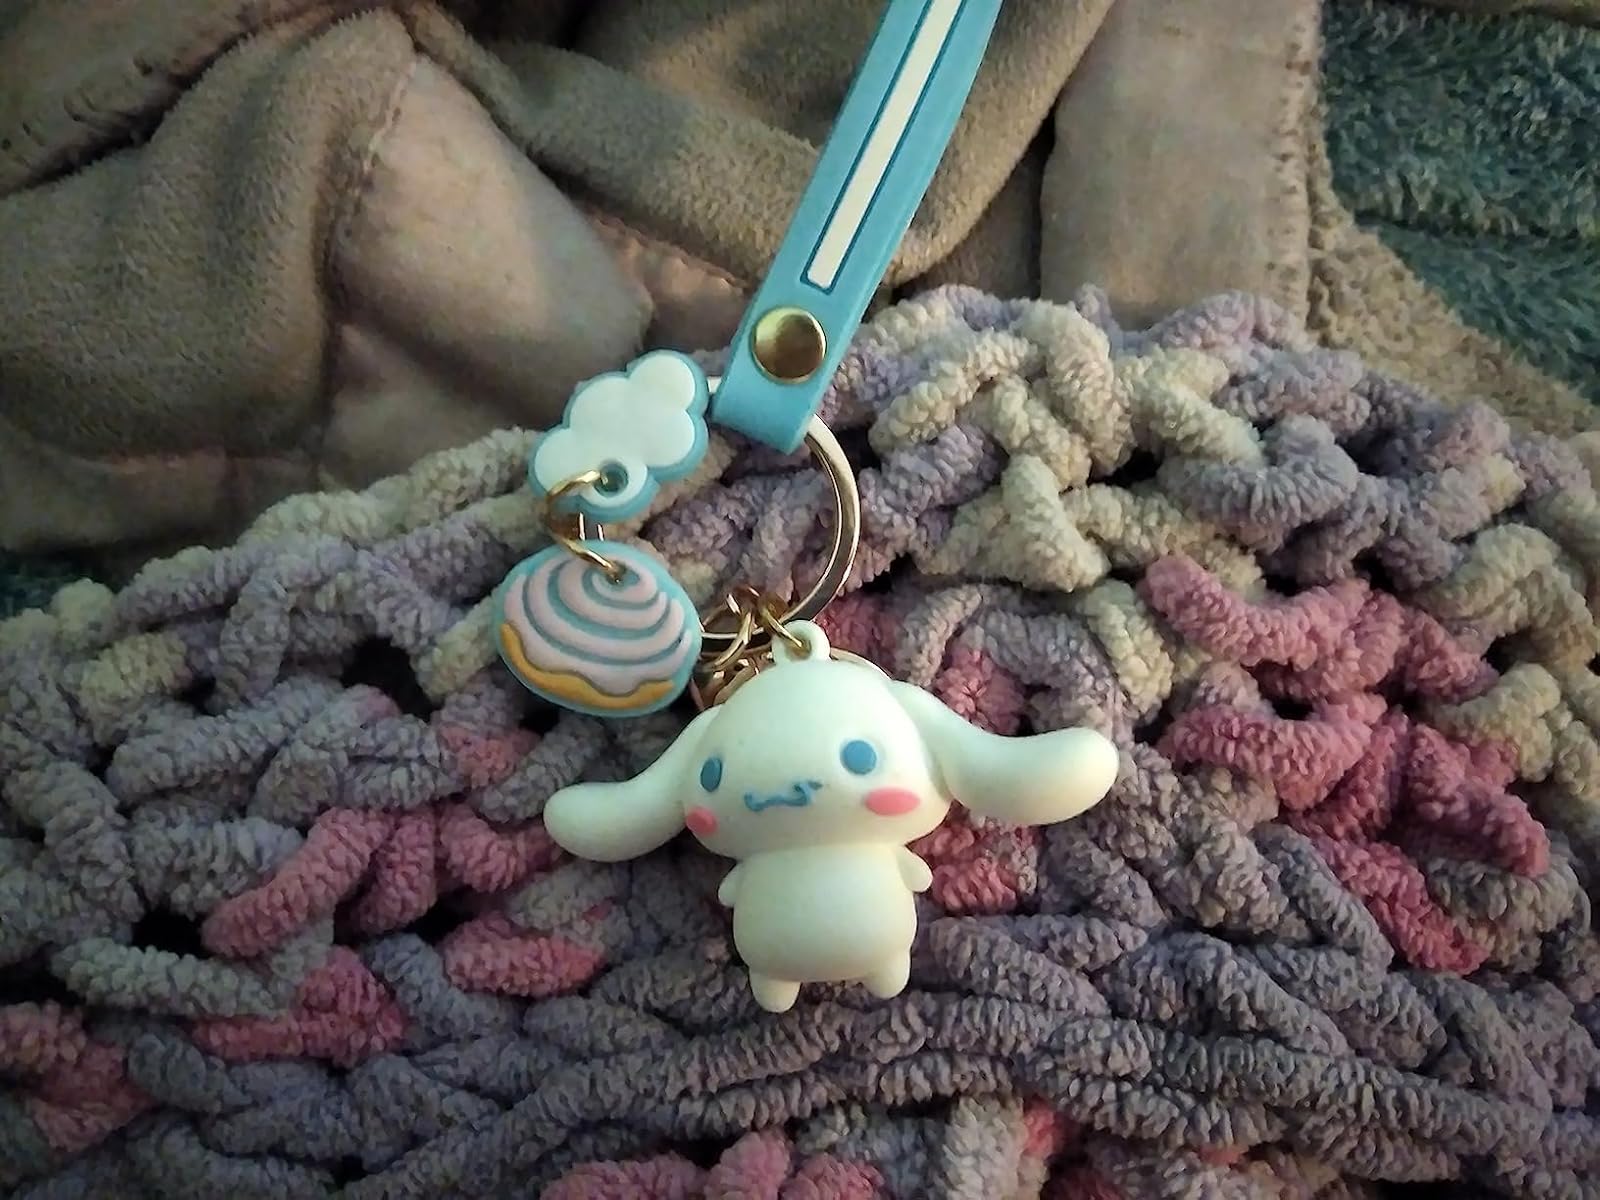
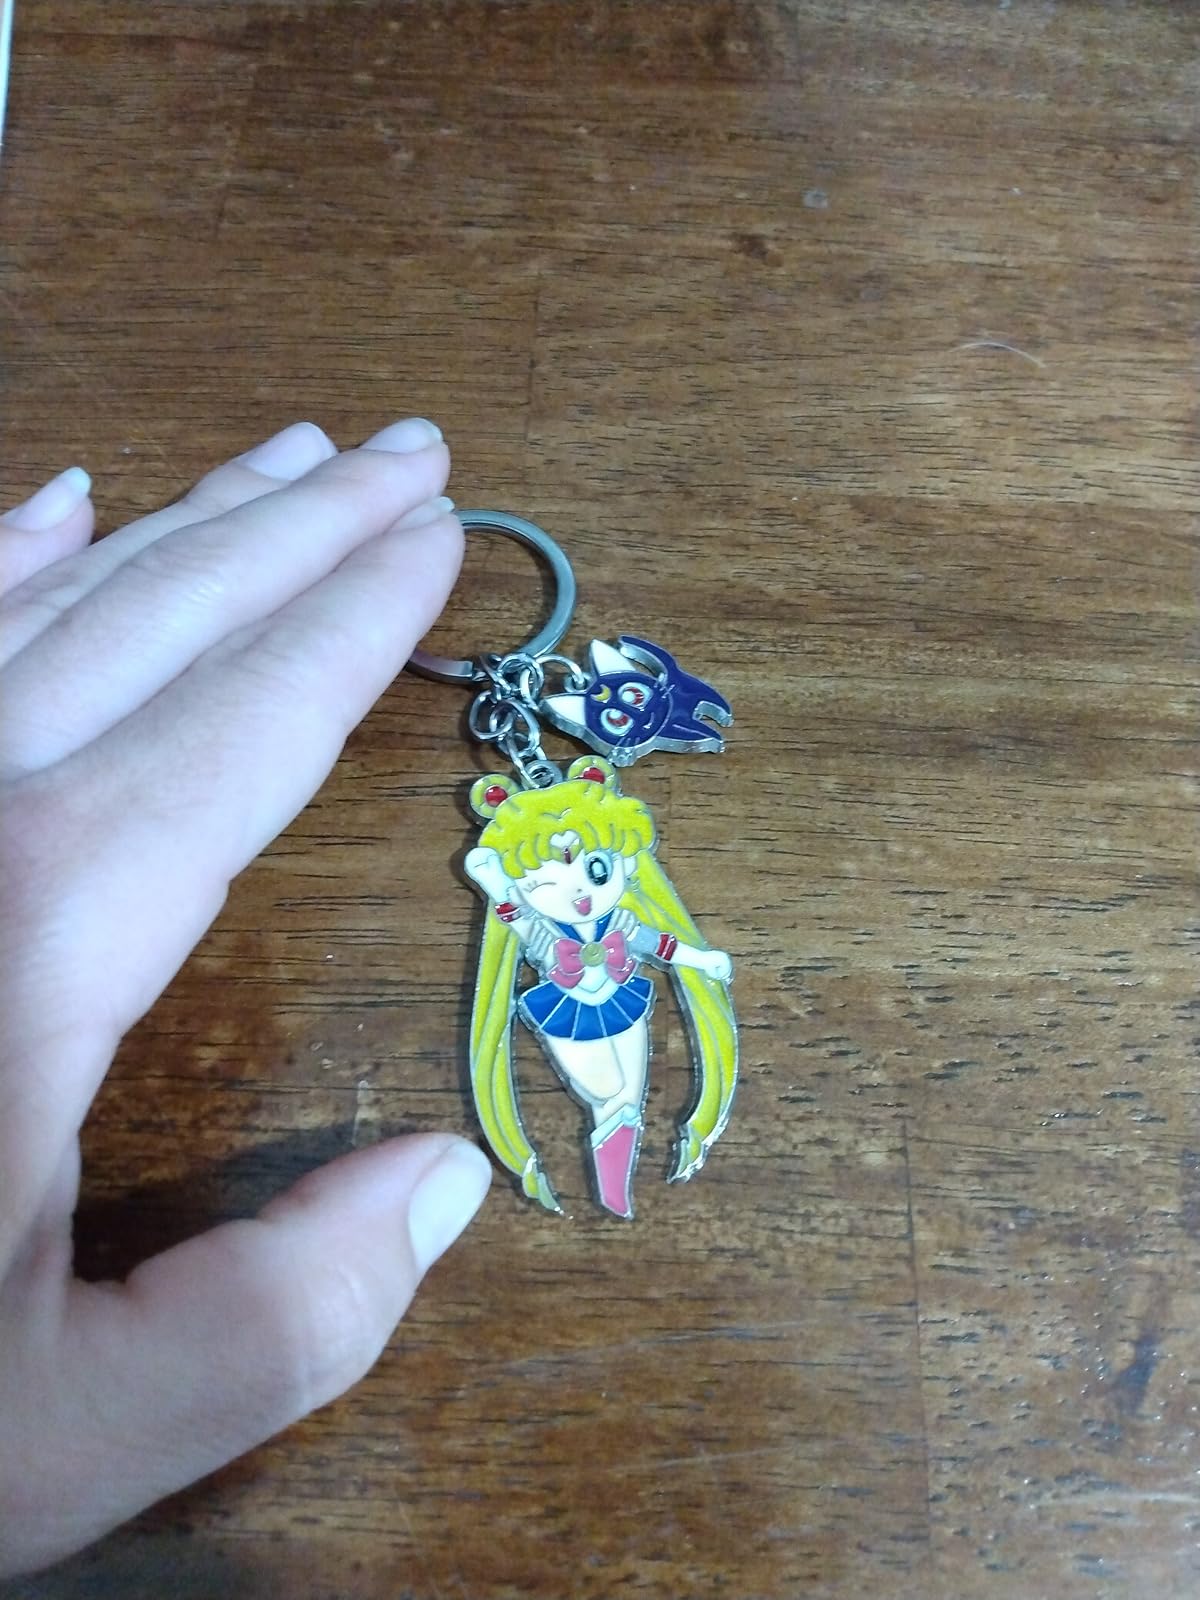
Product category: accessories_keychain
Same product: no